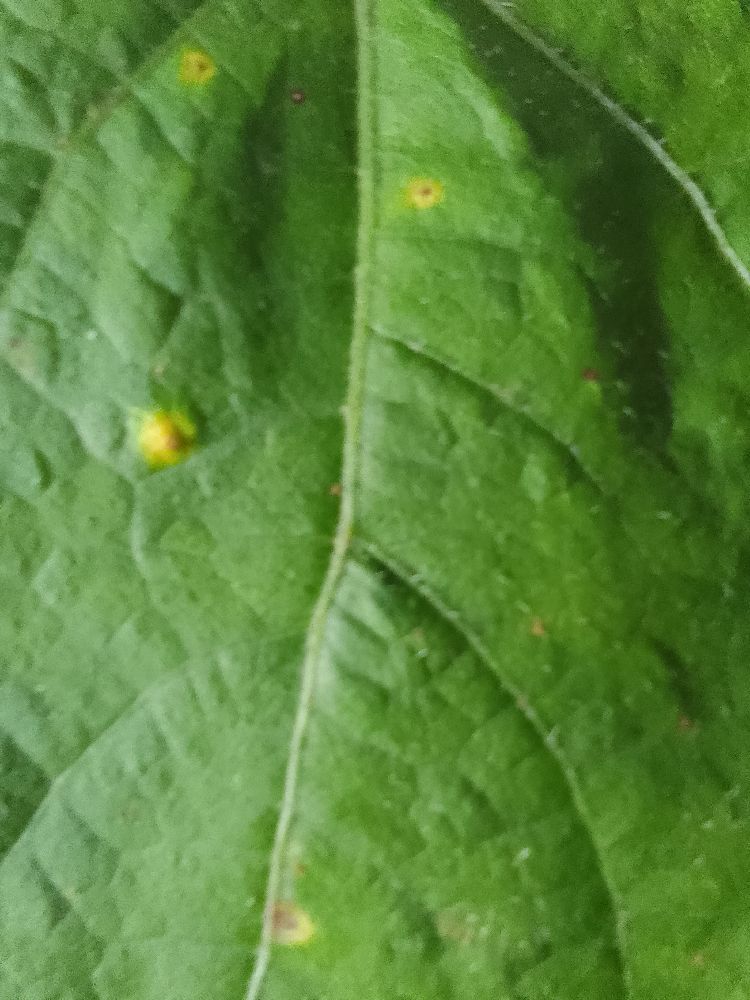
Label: rust